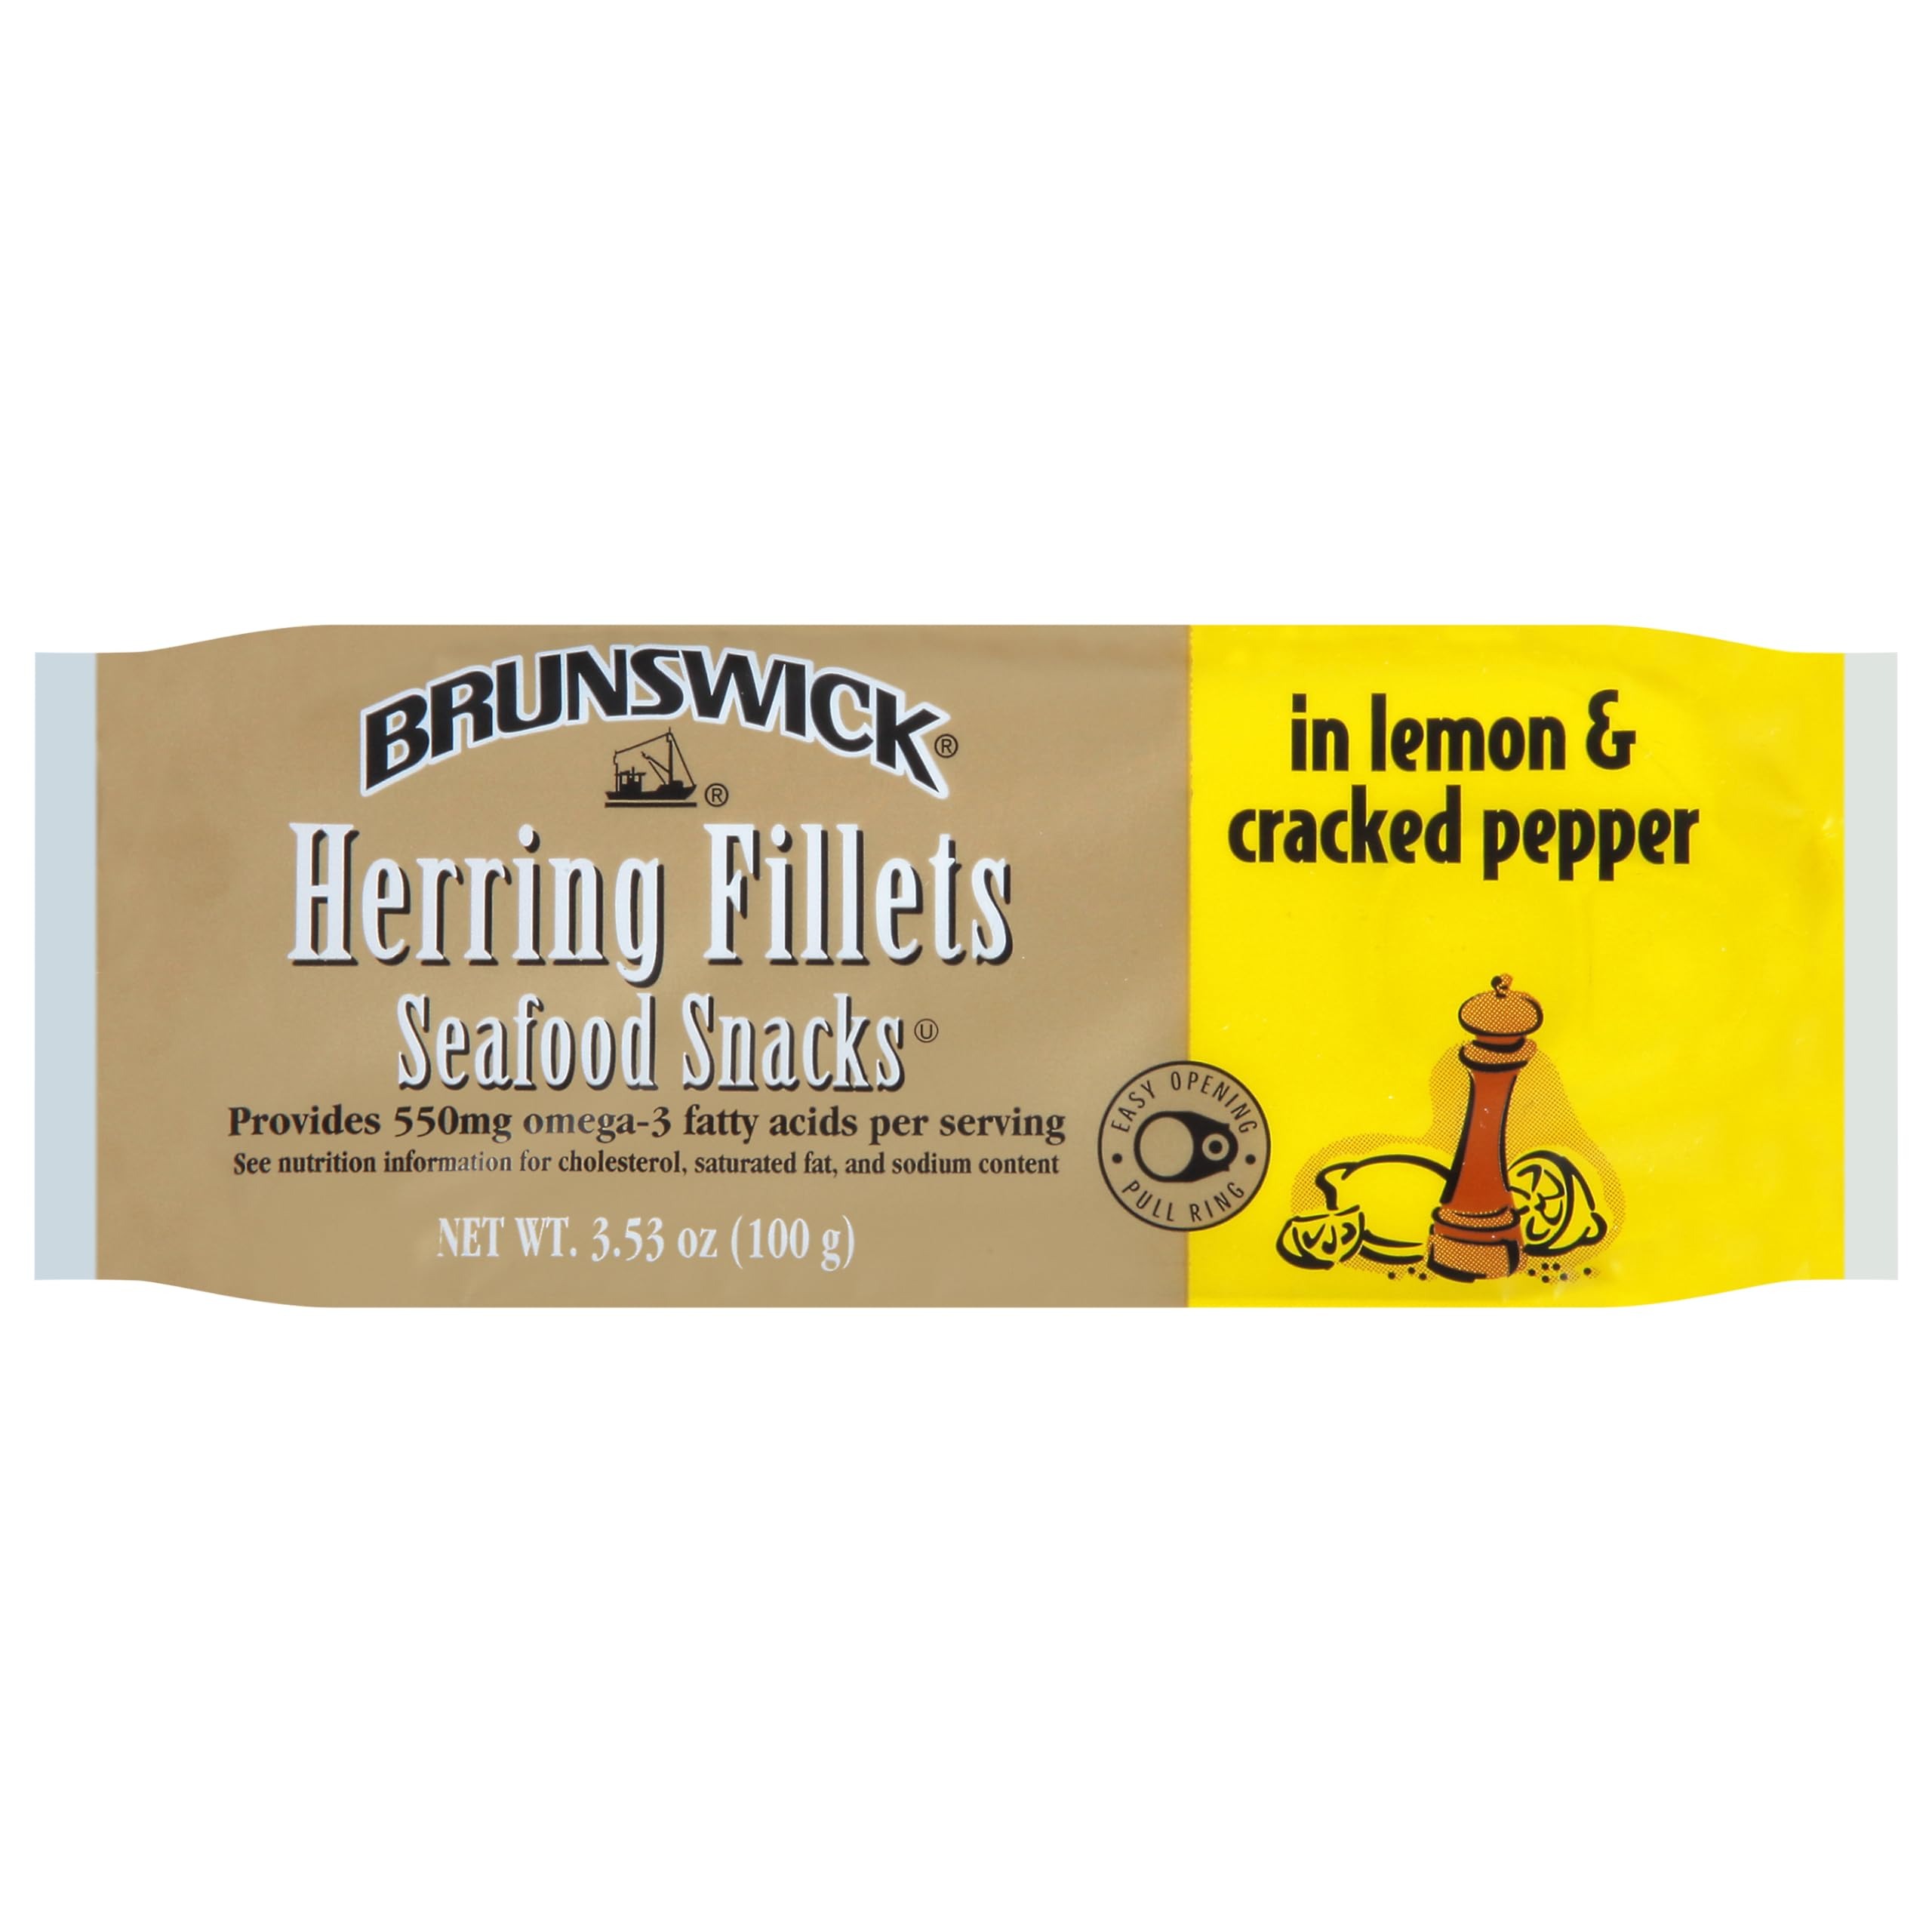
Item Name: Brunswick Herring Fillets in Lemon & Cracked Pepper, 3.53 oz Can - 15g Protein per Serving - Gluten Free, Keto Friendly - Great for Pasta & Seafood Recipes
Bullet Point 1: HERRING IN LEMON & CRACKED PEPPER: Premium, high-quality canned herring in lemon and cracked pepper will satisfy you when you want a tasty and healthy snack, lunch or dinner
Bullet Point 2: GOOD SOURCE OF PROTEIN: This 3.53 ounce can of Brunswick Herring Fillets in Lemon & Cracked Pepper contains 15 grams of protein per serving (1 serving per can)
Bullet Point 3: CONVENIENT PANTRY INGREDIENT: Enjoy a can of herring in lemon and cracked pepper as a great-tasting, protein-packed seafood snack or as an addition to any pasta or seafood recipe
Bullet Point 4: PERFECT FOR SEAFOOD RECIPES: Brunswick herring is the perfect choice for all your favorite seafood recipes and is a great food for those on a ketogenic (keto) diet
Bullet Point 5: CANNED HERRING: High-quality Brunswick Herring Fillets in Lemon & Cracked Pepper are keto friendly and gluten free
Value: 3.53
Unit: Ounce

Price: 4.425